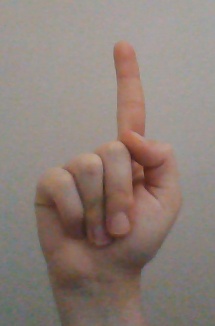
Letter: bb